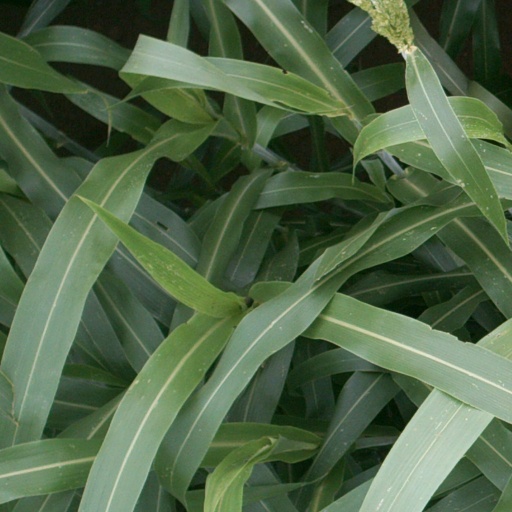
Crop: sorghum